Los caballeros las prefieren brutas

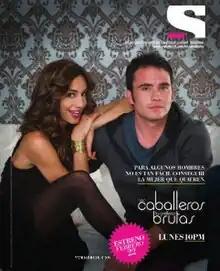

Los caballeros las prefieren brutas is a Colombian dramedy created and produced by Laberinto Producciones, and Sony Pictures Television for Sony Entertainment Television, and Caracol Televisión. The series is based on the Best-selling novel of the same name by the writer Isabella Santodomingo. The first season composed of 22 episodes premiered worldwide, except for Colombia on 22 February 2010, and concluded on 26 July 2010. While the second season consisting of 40 episodes premiered on 13 October 2011. It stars Colombian actress Valerie Domínguez, and Juan Pablo Raba.